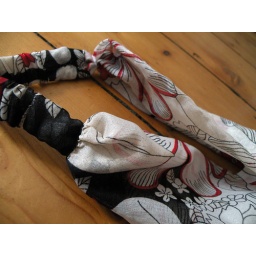
Pretty black, red and white headband covered in stylish flowers.